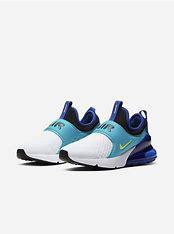
Brand: Nike
Model: Air Max 270 Extreme